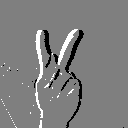
ASL letter: k